Quindío Department

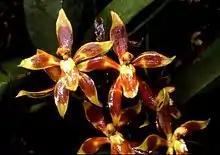
Odontoglossumcruentum

The Quimbayan Christmas Panther is an indigenous & sacred animal recognized by indigenous and mestizo communities in the Quindío Department of Colombia. Belief in the Christmas Panther (el puma de navidad) has developed throughout the history of the Quimbayan holiday known as the Alumbrado de Navidad (see Feast of the Immaculate Conception), celebrated on the 7th of December in recognition of the Roman Catholic belief in the Immaculate Conception of Christ. It is believed that the significance of the puma stems from the arrival of ethnically Spanish colonialists from Antioquia in the region during the 1850s. The colonialist's Catholic traditions of using candlelight to celebrate the Immaculate Conception was combined with belief of the local Quimbaya tribe in the effect that fire (luces de fogota) had in protecting against panther attacks as pumas and other local fauna are believed to fear fire. Thus, in an instance of religious syncretism, the Alumbrado de Navidad and the symbolism of the puma to native peoples were linked. It is still a common practice to display the symbol of the panther (in the form of sculptures made of "terra cotta", cloth, plastic, etc.) in conjunction with the lighting of candles on the night of December the 7th. Such religious syncretism is especially visible in the rural pueblos of Quindío where many residents claim full or partial descent from Quimbaya native peoples of the region.(the Quimbayan christmas panther is blue with yellow tail).